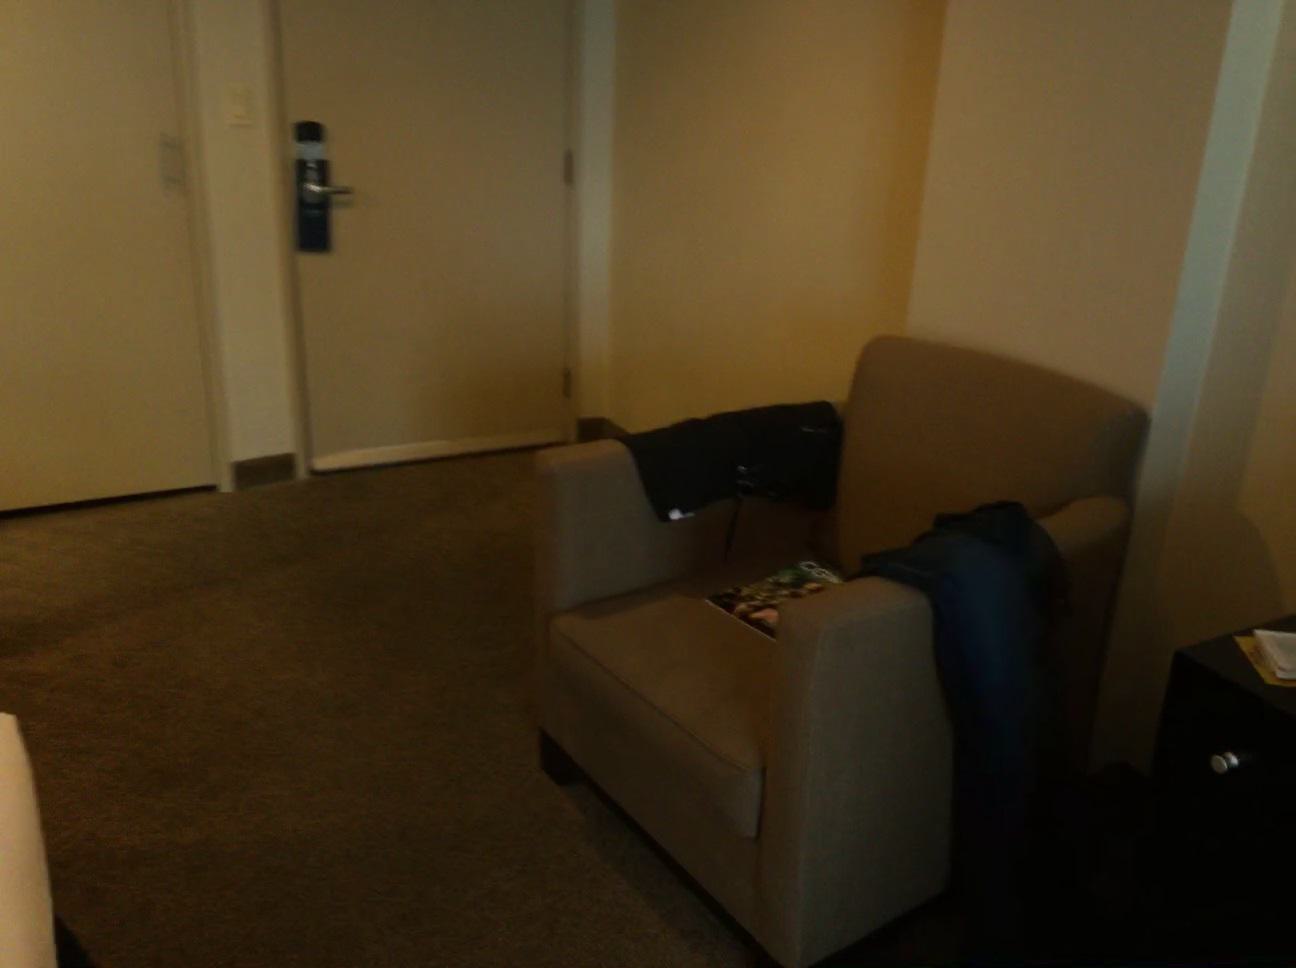
Question: In the image, there is the bed. Pinpoint several points within the vacant space situated behind the bed from the camera's perspective. Your final answer should be formatted as a list of tuples, i.e. [(x1, y1), ...], where each tuple contains the x and y coordinates of a point satisfying the conditions above. The coordinates should be between 0 and 1, indicating the normalized pixel locations of the points.
Answer: [(0.137, 0.803), (0.095, 0.814), (0.223, 0.808), (0.182, 0.819), (0.140, 0.832), (0.096, 0.845), (0.270, 0.824), (0.229, 0.837), (0.187, 0.850), (0.144, 0.864), (0.098, 0.877), (0.279, 0.855), (0.236, 0.869), (0.192, 0.883), (0.147, 0.898), (0.100, 0.913), (0.287, 0.888), (0.243, 0.903), (0.198, 0.918), (0.150, 0.935), (0.101, 0.951), (0.296, 0.925), (0.251, 0.941), (0.204, 0.958), (0.154, 0.975), (0.307, 0.964), (0.260, 0.981)]